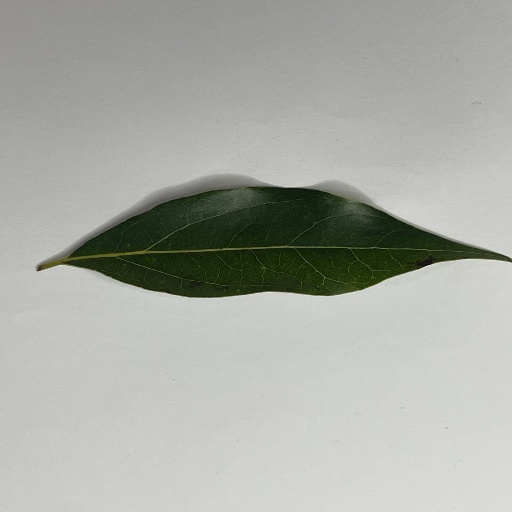
Species: Camphor
Leaf condition: Healthy Leaf